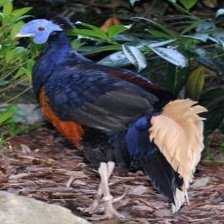
Species: CRESTED FIREBACK
Scientific name: LOPHURA IGNITA